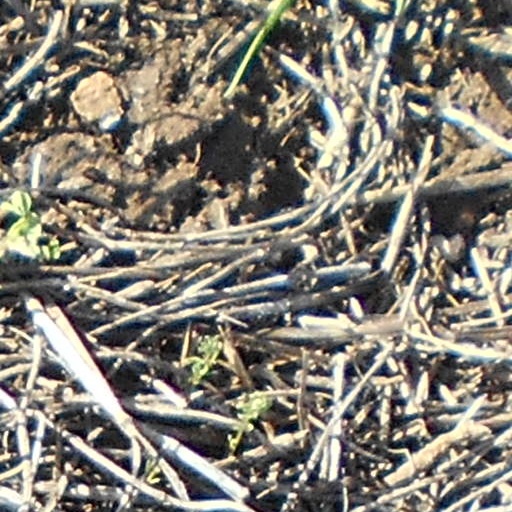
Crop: wheat